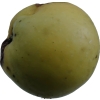
Label: Apple 13